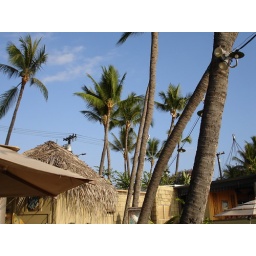
Palm trees over the bar